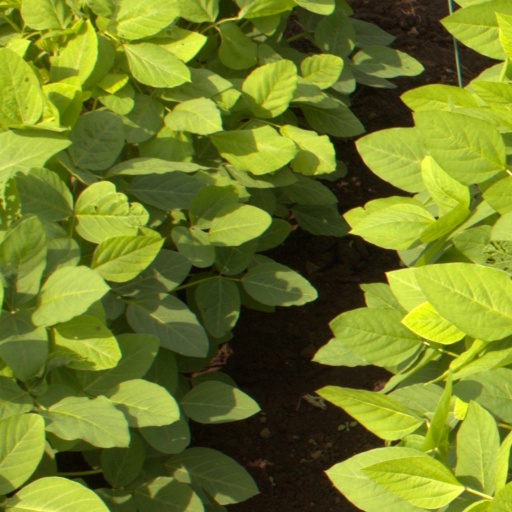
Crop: soybean